Peter de Montfort

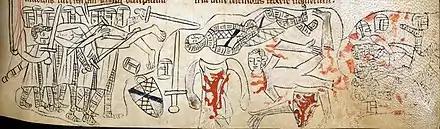
Depiction of death of Simon de Montfort at Evesham, at which battle Peter de Montfort was also slain

In April 1258 he and Simon de Montfort were among the seven magnates who revolted against Henry III (the Second Barons' War). He and the Earl were also among the twelve magnates who drew up plans for reform (the Provisions of Oxford), and were on the council of fifteen members set up to govern England in the King's name. He presided over a Parliament at Oxford in 1258, dubbed the "Mad Parliament" by the King's supporters, and was thus the earliest recorded presiding officer of the Commons, an office later known as Speaker, but then referred to as 'parlour' or 'prolocutor'. In the autumn of 1259 he was with the King and Queen when they travelled to France to arrange a peace with Louis IX. In the same year he was named an executor of Simon de Montfort's will.